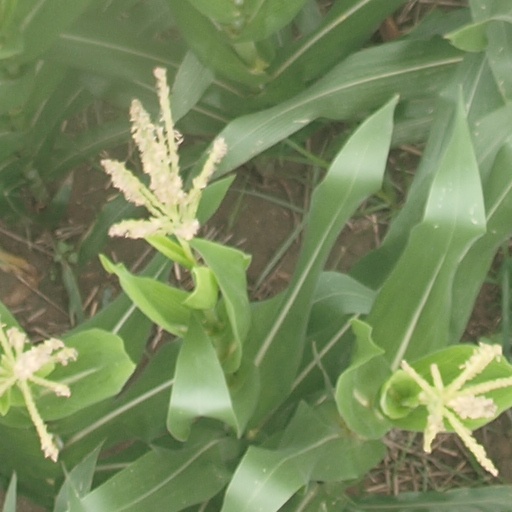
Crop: maize; corn